HMAS Sydney (D48)

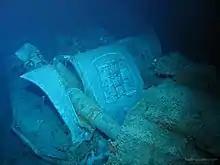
"Sydney"s damaged "A" turret

The battle between "Sydney" and "Kormoran" is seen as controversial: the disbelief that a modified merchant ship could so successfully defeat a cruiser combined with the lack of Australian survivors led some to believe that the German account was false. Rumours that the battle was not what it seemed had been around since "Sydney" failed to reach Fremantle on schedule in 1941, but several historians (including Tom Frame and Wesley Olson) credit Michael Montgomery and his 1980 book "Who Sank The Sydney?" with igniting the controversy.